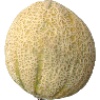
Label: Cantaloupe 2